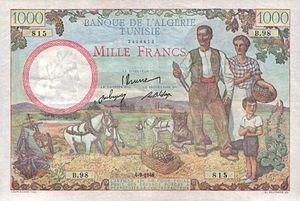
Le protectorat français de Tunisie est institué par le traité du Bardo du 12 mai 1881 au terme d’une rapide conquête militaire. La souveraineté tunisienne est réduite à néant dès 1883, le bey se contentant de signer les décrets et lois préparés par le résident général de France en Tunisie. Si l’administration tunisienne au niveau local reste en place, elle se contente de faire le lien entre la population tunisienne et les nouvelles administrations mises en place sur le modèle de ce qui existe en France. Le budget du gouvernement tunisien est rapidement assaini ce qui permet de lancer de multiples programmes de constructions d’infrastructures qui transforment complètement le pays avant tout au profit des colons, en majorité italiens dont le nombre augmente rapidement. Toute une législation foncière est mise en place permettant l'acquisition ou la confiscation de terres afin de créer des lots de colonisation revendus aux colons français qui s'approprient ainsi les meilleures surfaces cultivables.